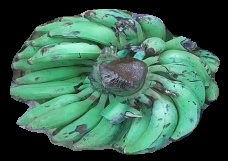
Variety: elakki-bale
Grade: grade3